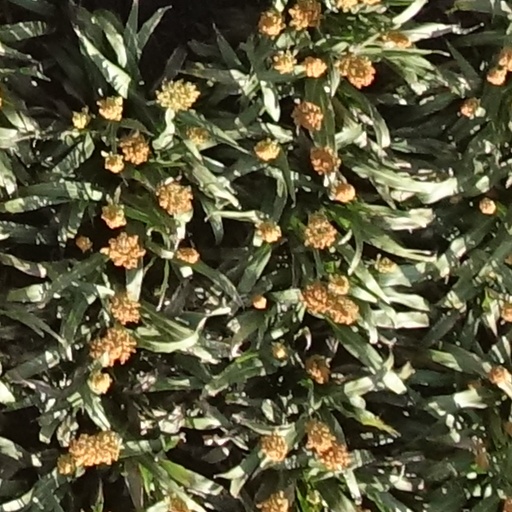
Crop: sorghum